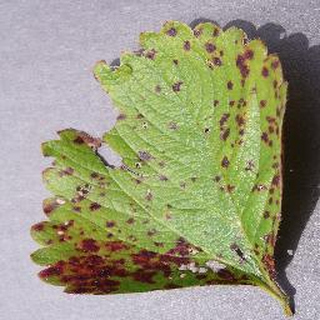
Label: strawberry_leaf_scorch